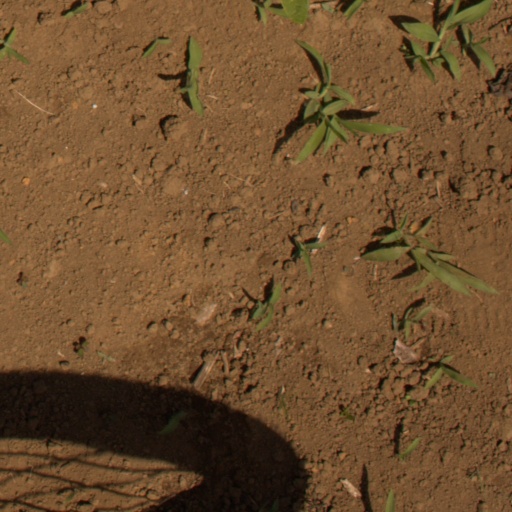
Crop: Jerusalem artichoke